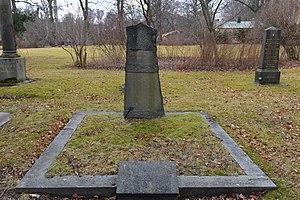
Anna Whitlock est une journaliste, pionnière de l'éducation et féministe suédoise. Elle est la présidente de l'Association nationale pour le droit de vote des femmes de 1903 à 1907 puis de 1911 à 1914.